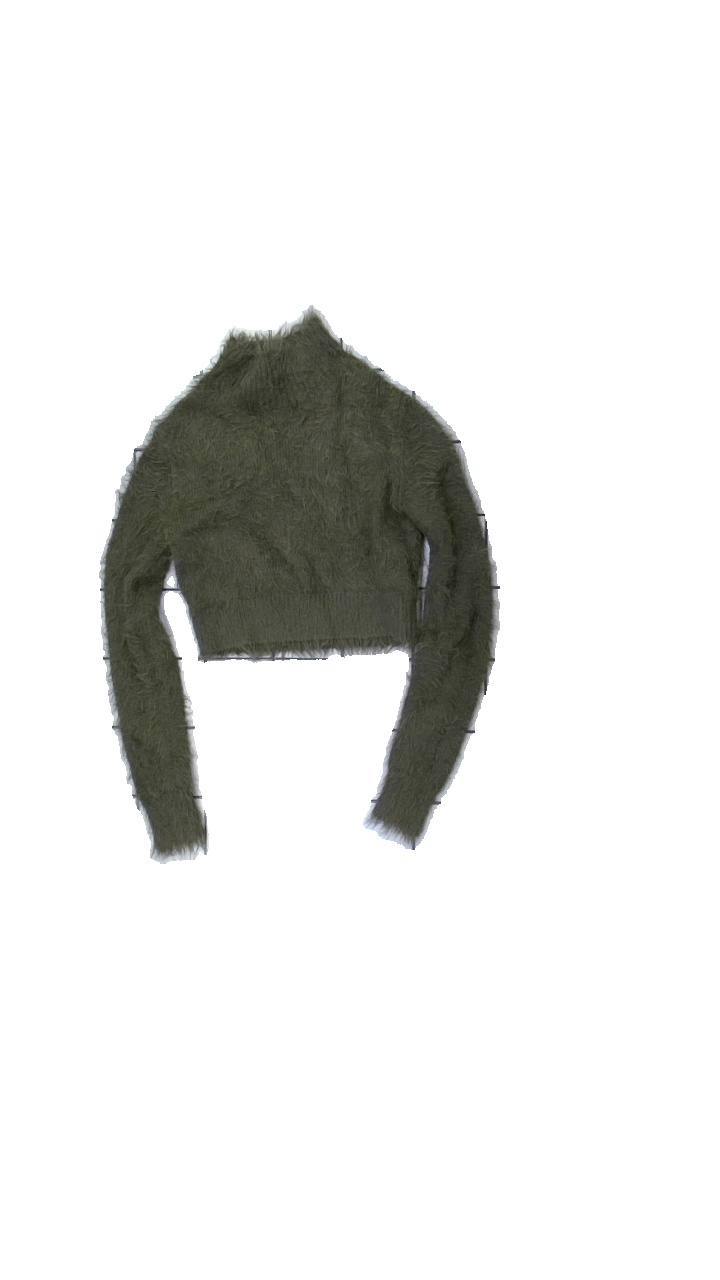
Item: Sweater (Ladies)
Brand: H&m
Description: green fluffy cardigan
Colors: Green
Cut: Regular
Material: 90% Nylon 10% Cont?
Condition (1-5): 5
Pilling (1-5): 5
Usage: Reuse
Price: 50-100